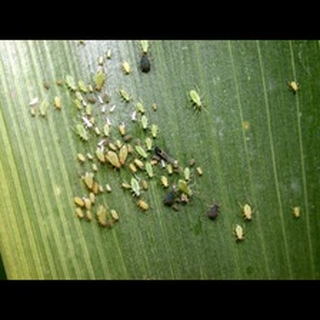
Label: wheat_aphid